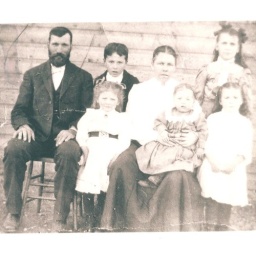
Conrad and wife Elizabeth with children- little girl in front with black belt is Elsie Sabella Felker my great grandmother.